Walter Aircraft Engines

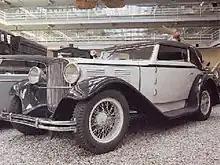
Walter Standard 6

From the early 1920s Walter also manufactured BMW aircraft engines under license, as well as its own family of air-cooled radial piston engines. In the 1930s Walter also made Bristol Jupiter, Mercury and Pegasus engines under licence, and then created its own in-line inverted air-cooled four- and six-cylinder engines, and in 1936 an air-cooled inverted V12. Walter aircraft engines were used by the air forces of 13 countries before World War II.